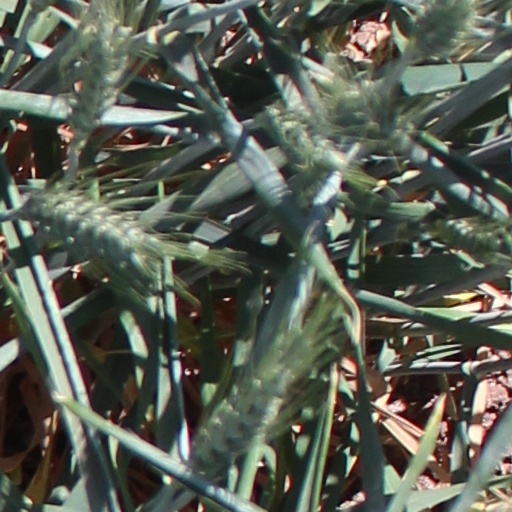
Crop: wheat